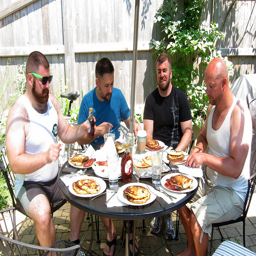
A group of met sitting down at a table sharing a meal.
The men are sitting under the umbrella table enjoying a breakfast of pancakes and syrup.
an image of 4 men eating pancakes outdoors
A group of men sitting at a table outside that is full of plates of food.
A group of four men sitting around a table full of food.